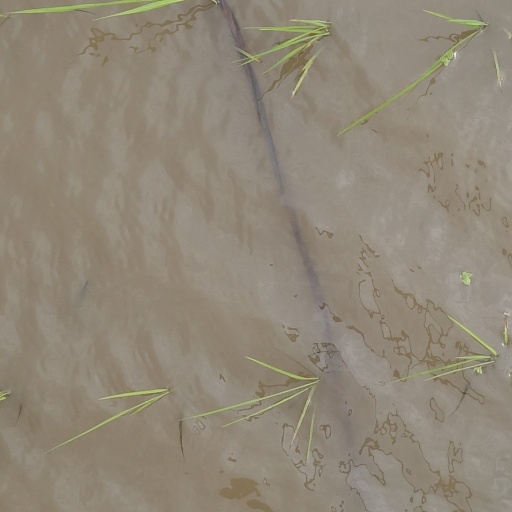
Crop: rice